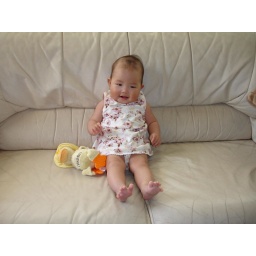
Look at me in my cute dress ^.^